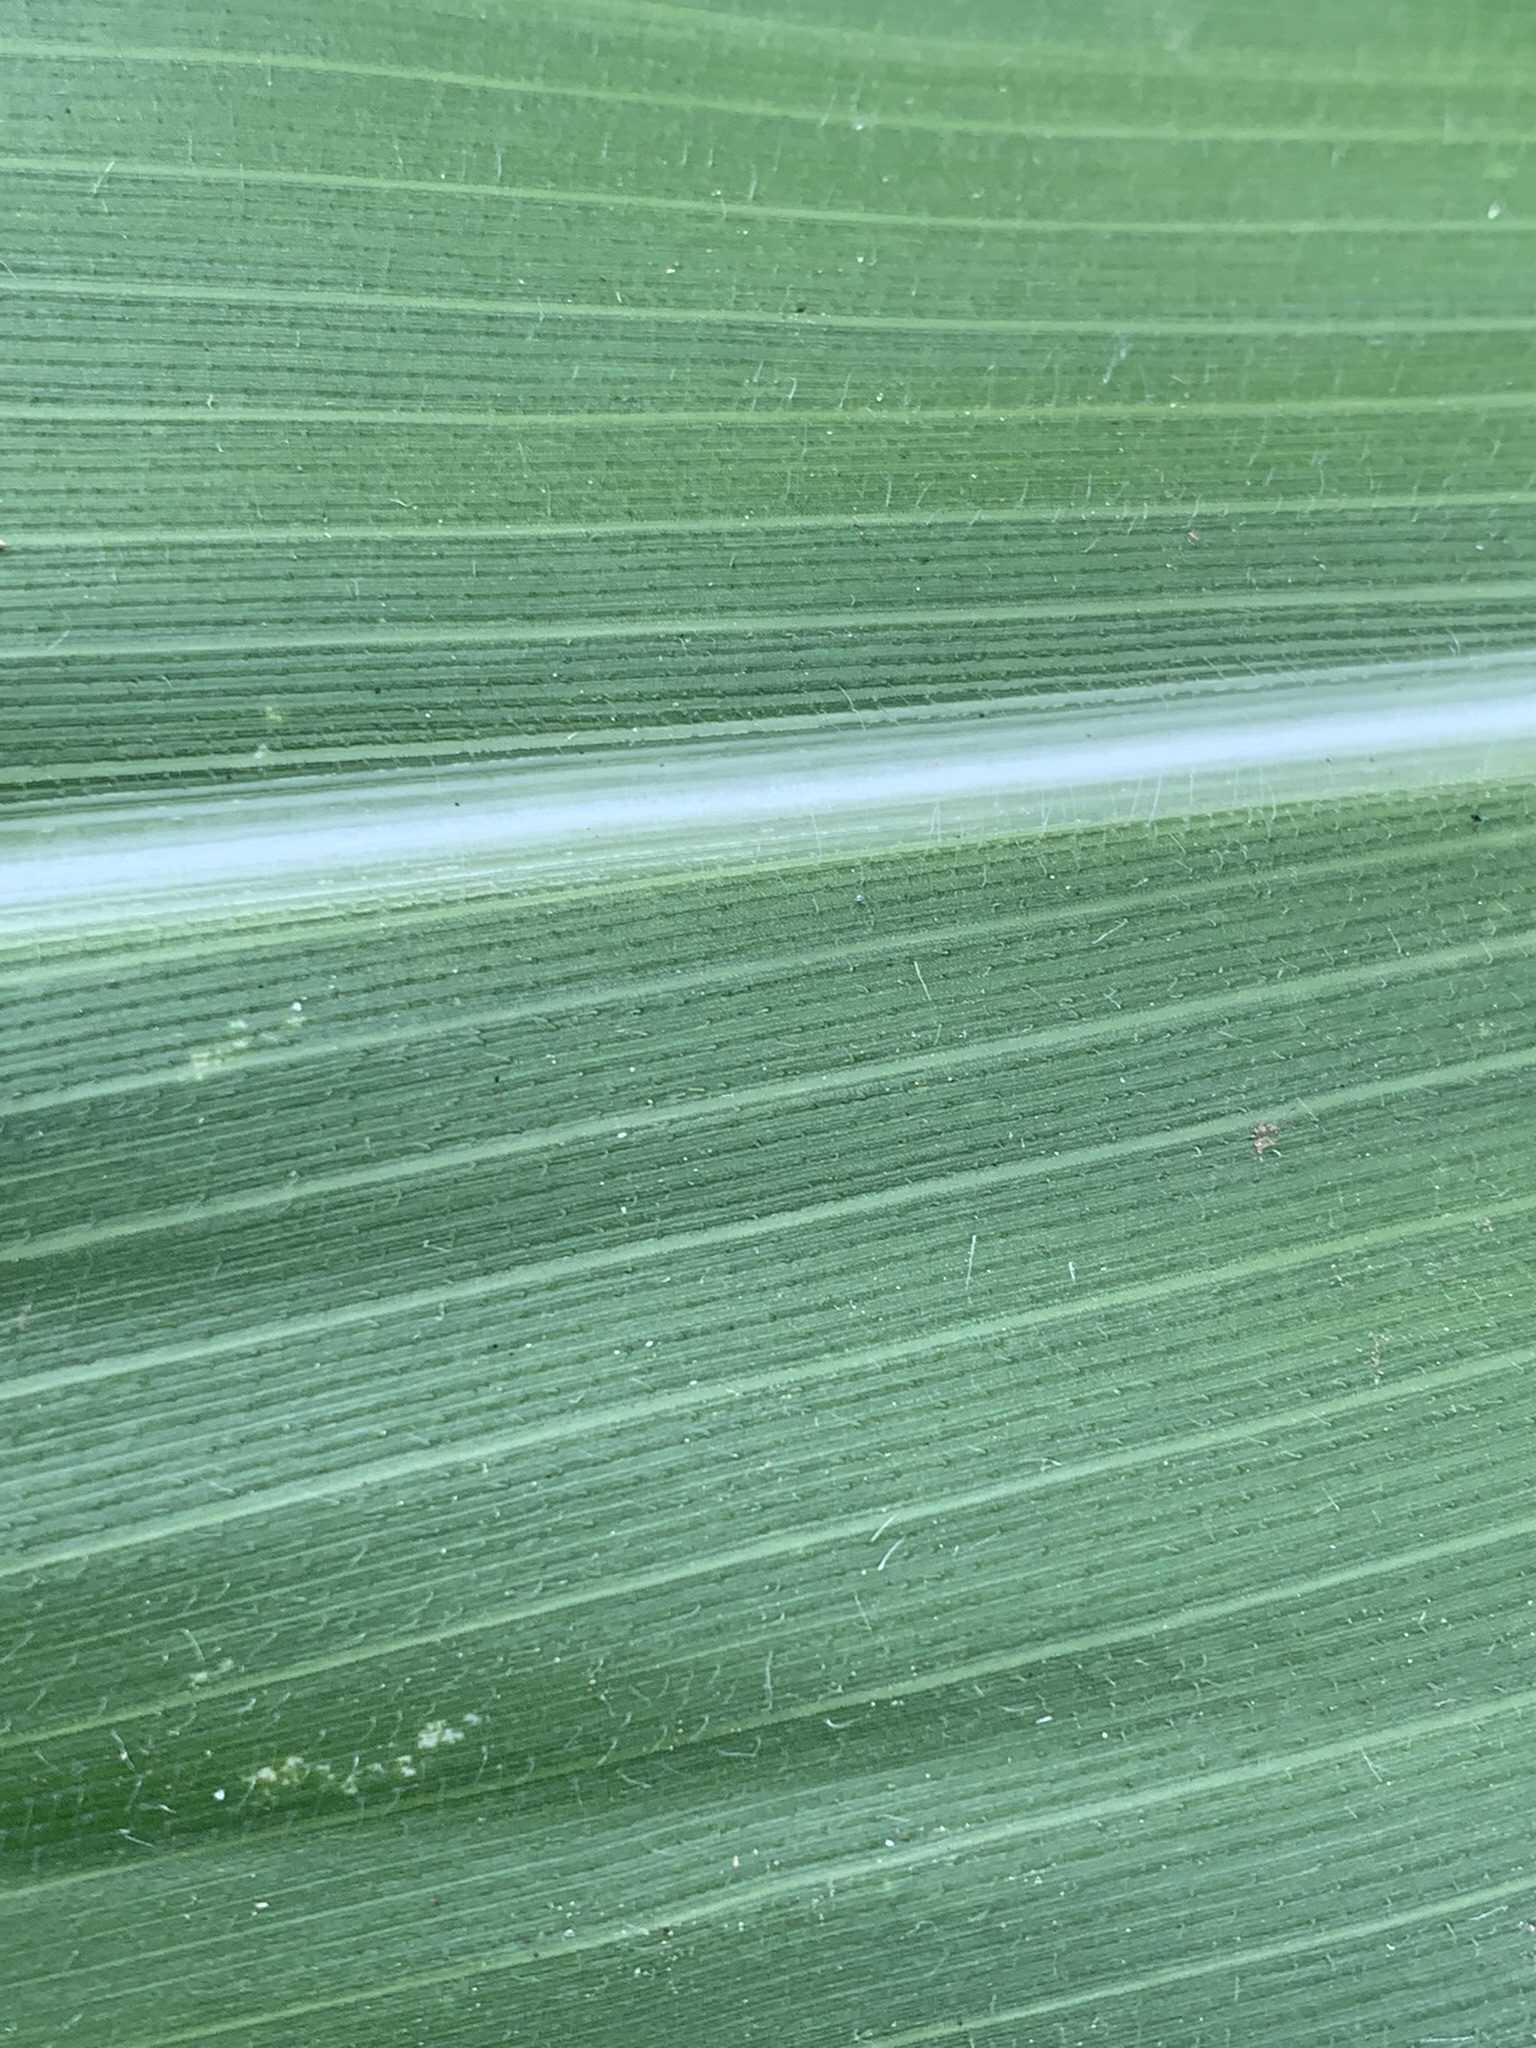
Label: Healthy